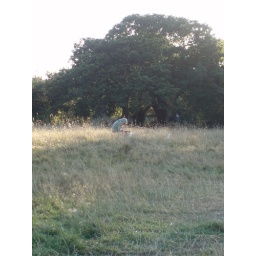
Random stripey hoodie person sitting alone in the field of tall grass.